Meech Lake Accord

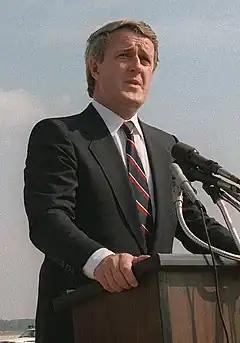
Brian Mulroney

Believing that a constitutional agreement was possible, Mulroney called a conference with provincial premiers for April 30, 1987 at Willson House, located on the shores of Meech Lake, Quebec, in the Gatineau Hills. In contrast to previous constitutional conferences, which tended to feature a multitude of bureaucrats and advisors, the 11 first ministers were the only participants at the bargaining table. Other officials were kept downstairs and the media was locked out of the negotiation process.